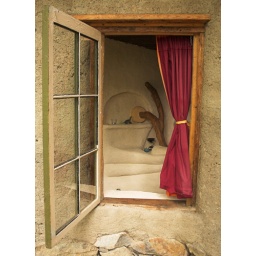
Through the window of a cob house on Salsbury drive in Vancouver.